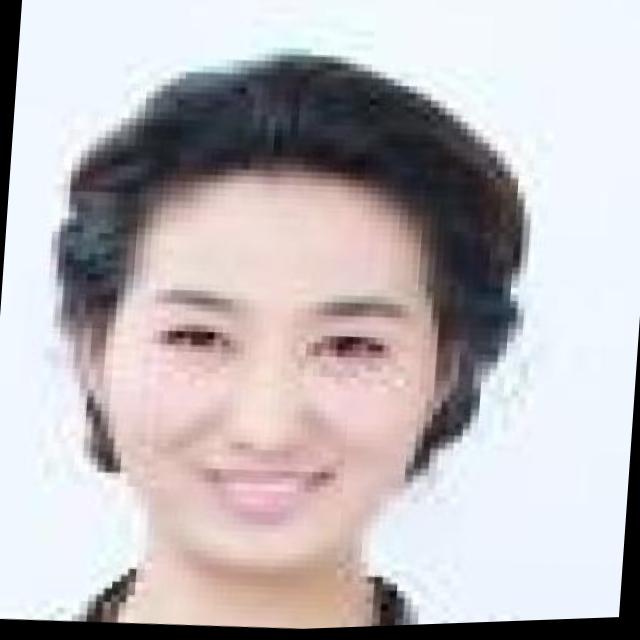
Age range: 21-44